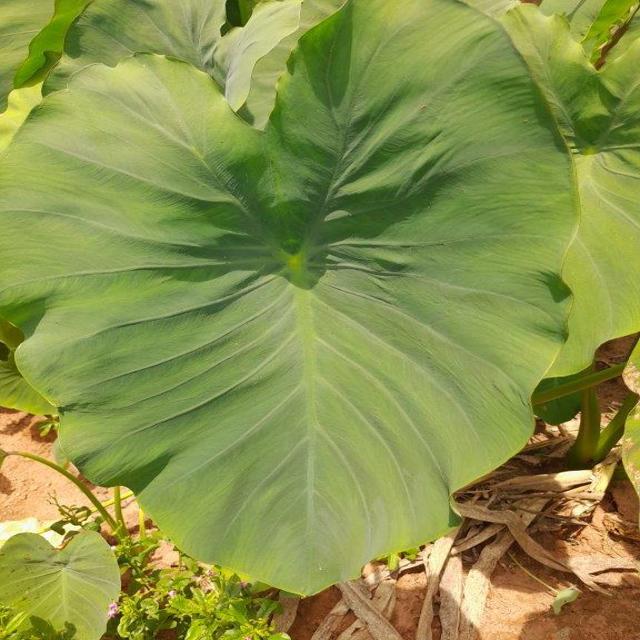
Label: Healthy